No 309

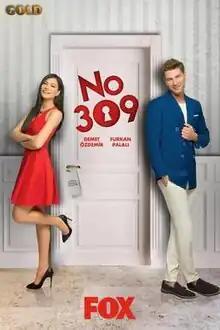
Original Turkish poster

No: 309 (Turkish: "No: 309"), is a Turkish romantic comedy television series created by Asli and Banu Zengin for Fox TV that premiered on 1 June 2016, and concluded on 25 October 2017. The series stars Demet Özdemir and Furkan Palalı.